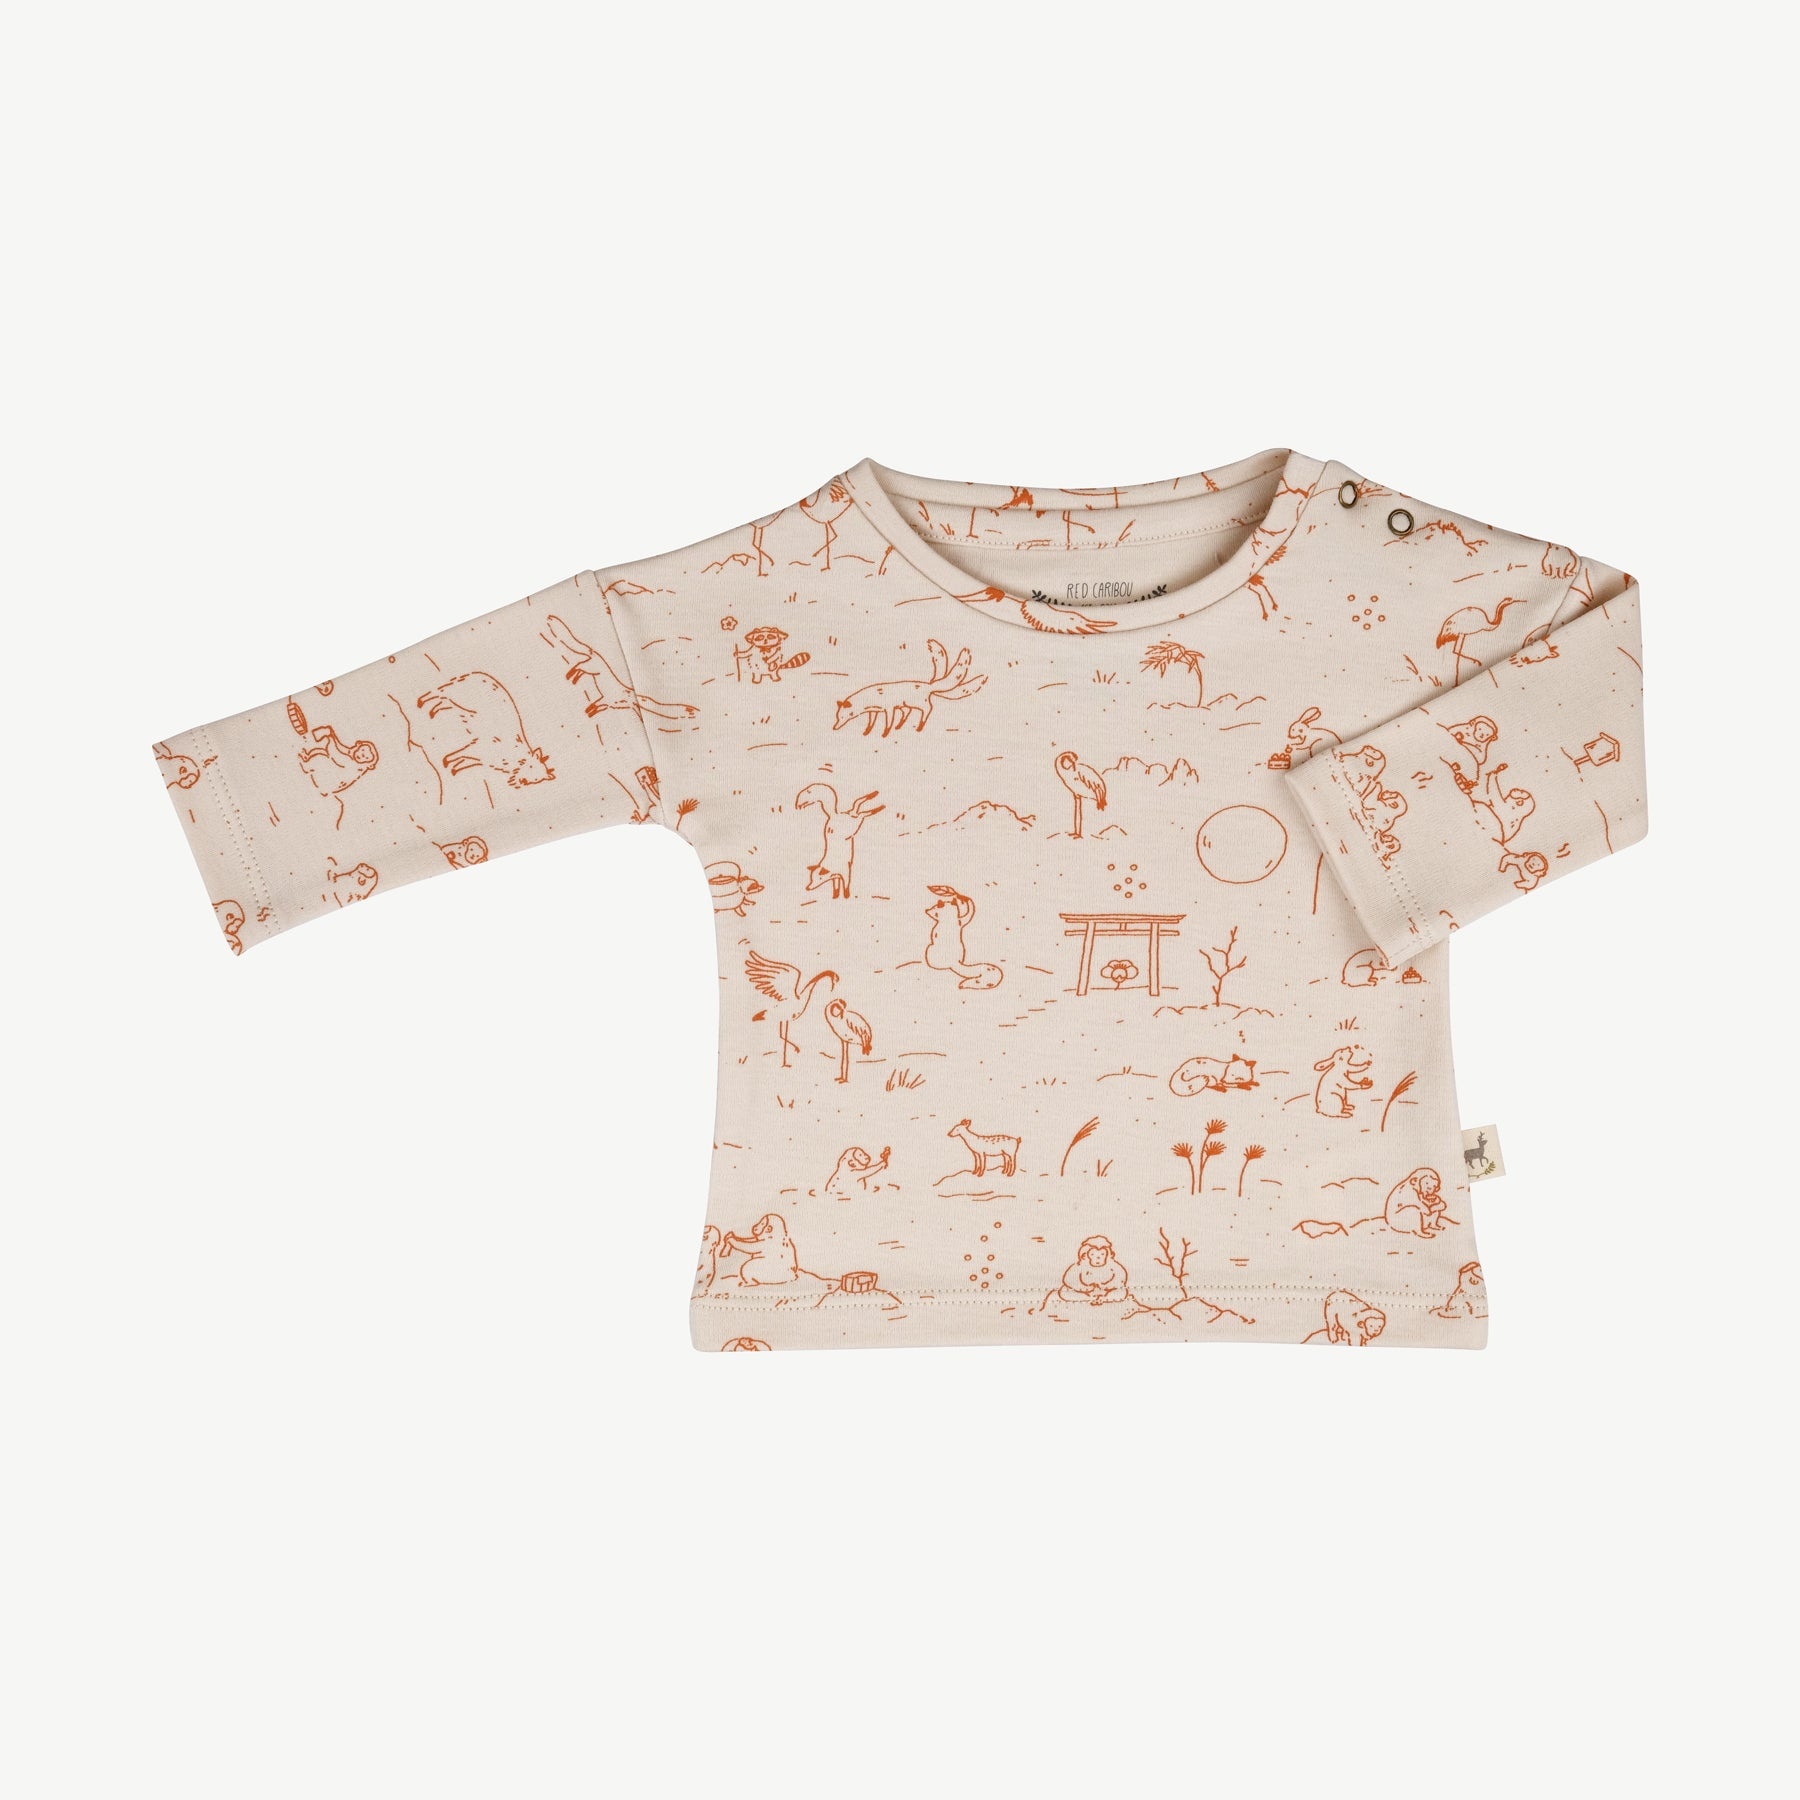
Polo ‘The Story' (Historia) Sandshell
Polo súper suave hecho de nuestra exclusiva tela de algodón Pima peruano de Interlock, conocida por su suavidad y durabilidad. Cuenta con broches metálicos en el hombro para facilitar el vestir.
Brand: FW23
Category: Apparel & Accessories > Clothing > Baby & Toddler Clothing > Baby & Toddler Tops